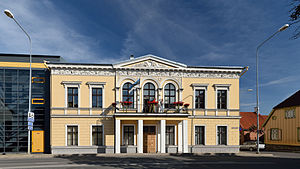
Viljandi / Galleri
Fellin, nu Viljandi, er en by i Estland, beliggende 70 km øst for byen Pärnu. Byen blev først omtalt som Fellin i 1211. Også formen Felin er set. Kommunen har 17.525 indbyggere.